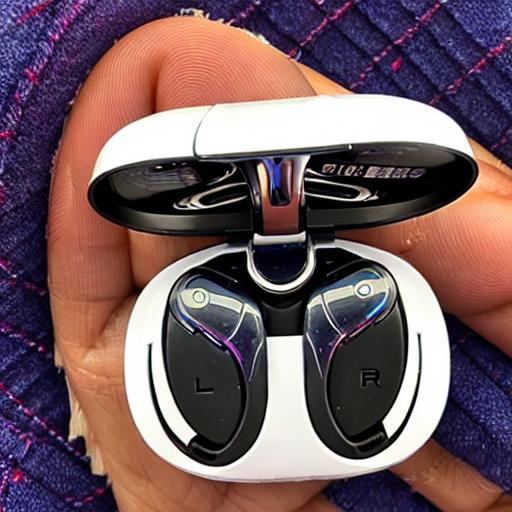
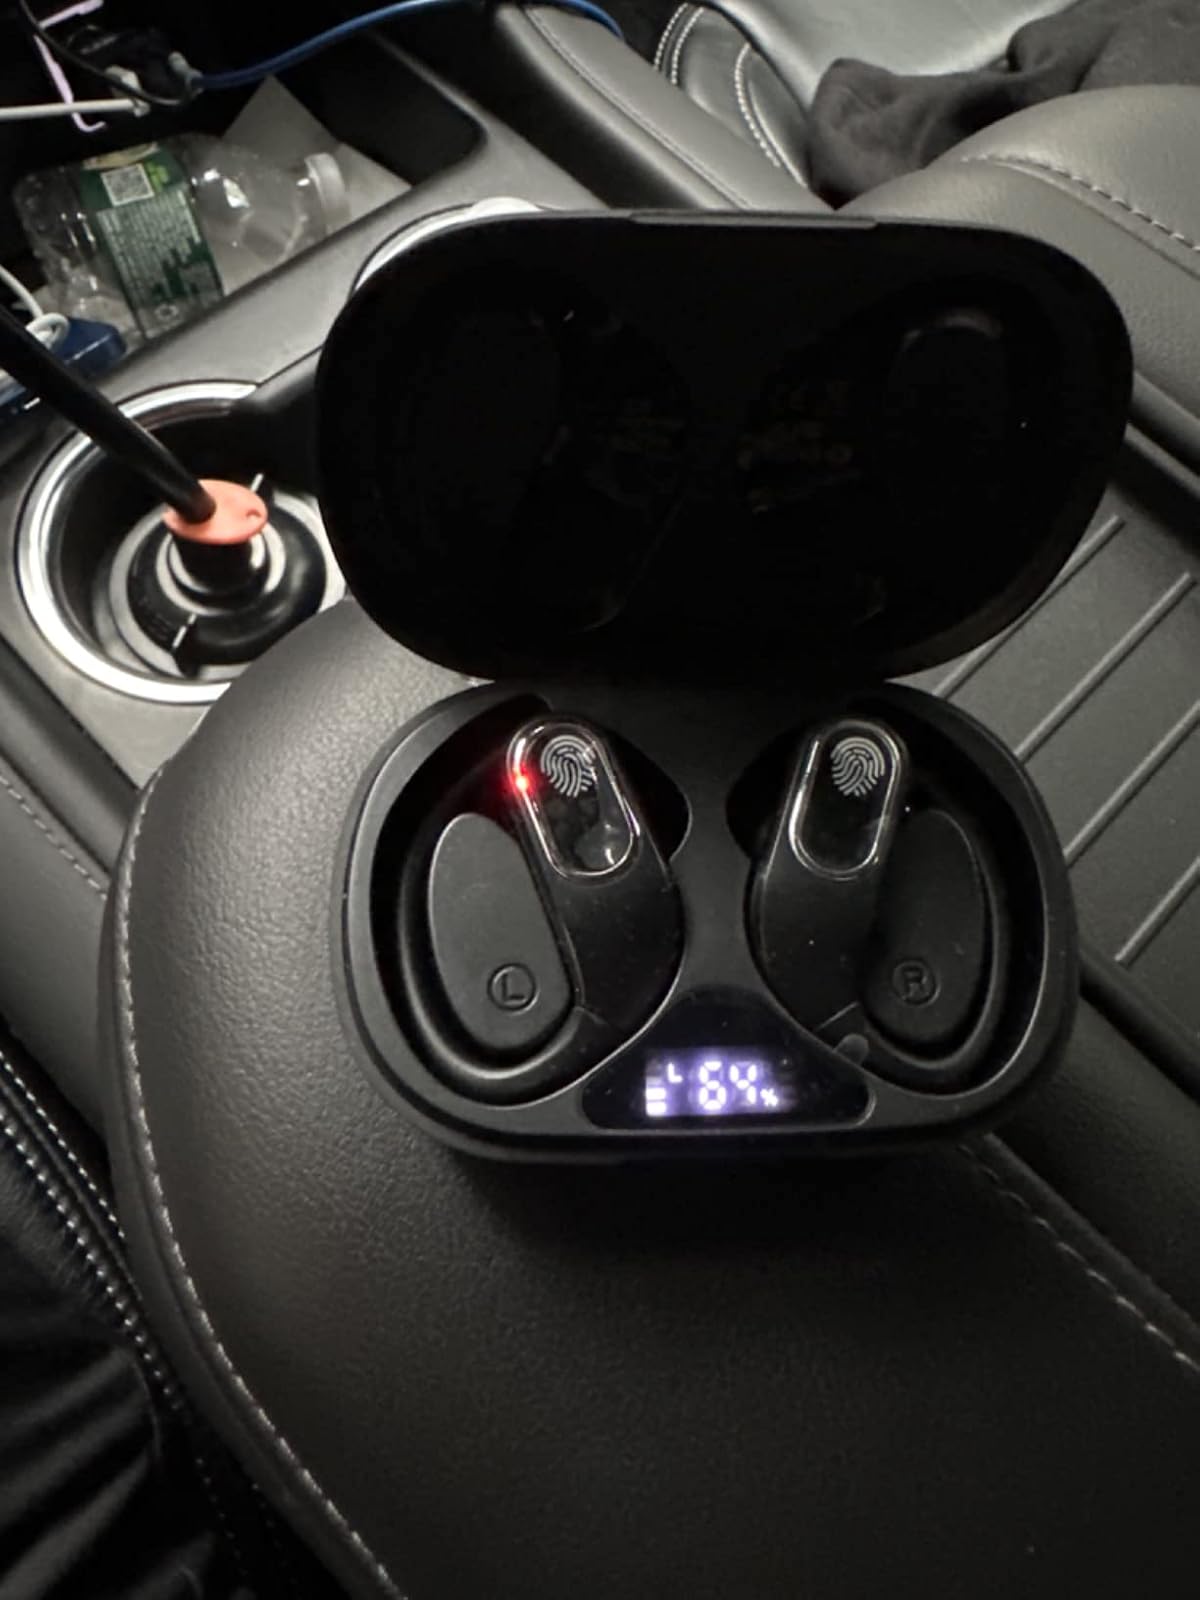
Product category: earbuds
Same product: no